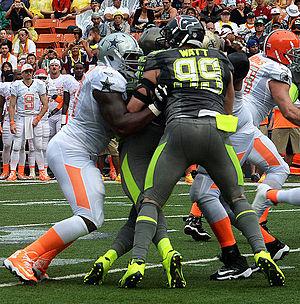
Justin James « J. J. » Watt, né le 22 mars 1989 à Waukesha dans le Wisconsin, est un joueur américain de football américain évoluant au poste de defensive end pour les Texans de Houston.